Yukihiro Takiguchi

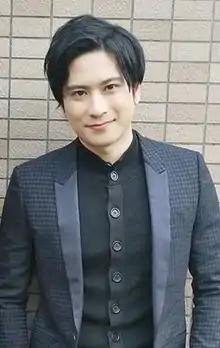
Yukihiro Takiguchi on November 11, 2019

was a Japanese actor, singer, and model affiliated with Stardust Promotion. After modeling in various campaigns, he made his acting debut in the 2004 television series "Water Boys 2" and later appeared as Fumizō Sōma from "Tadashii Ōji no Tsukurikata", Shōzō Akaike from the "Takumi-kun" film adaptation series, and Akira Hayase from "Kamen Rider Drive".